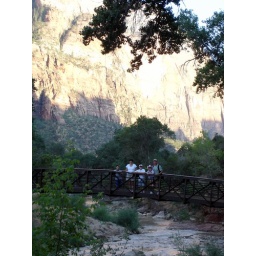
The bridge over the Virgin river in Zion.